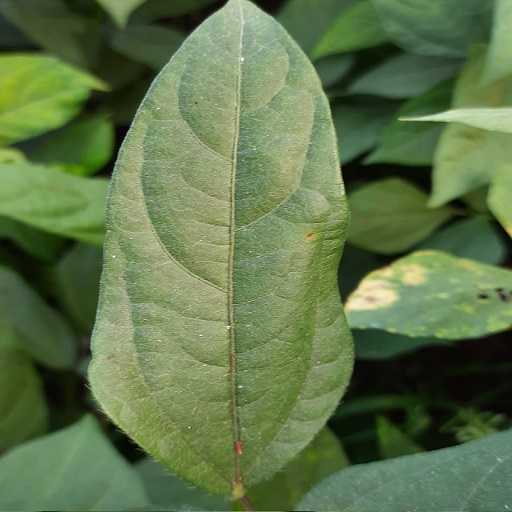
Label: Healthy